Masako Sen

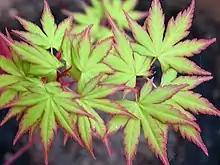
Maple ("Acer") leaves, designated imperial personal emblem of Masako

For her early education as a child, Princess Masako attended Gakushuin Elementary School and then Gakushuin Women's Secondary School. She later enrolled in the Department of Japanese Language and Literature, Faculty of Letters, Gakushuin University. After completing three years, she was sent to a boarding school in Switzerland and moved to Paris for studying in the University of Sorbonne.